Cyprus Turkish Airlines

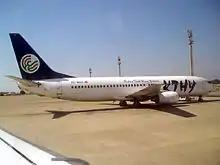
A KTHY Boeing 737-800 at Antalya Airport, Turkey, wearing 2000–2009 livery. (2005)

Cyprus Turkish Airlines Limited was a Turkish Cypriot airline that served as the flag carrier for Northern Cyprus. Until its collapse in June 2010, Cyprus Turkish Airlines was the primary airline flying passengers to Northern Cyprus.